List of awards and nominations received by Dev Anand

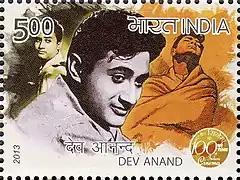

Dev Anand (born Dharamdev Pishorimal Anand; 26 September 1923 – 3 December 2011) was an Indian actor, writer, director and producer known for his work in Hindi cinema. Anand is considered as one of the greatest and most successful actors in the history of Indian cinema. Through a career that spanned over six decades, he worked in more than 100 films. Anand is a recipient of four Filmfare Awards, including two for Best Actor. The Government of India honoured him with Padma Bhushan, Indian third highest civilian honour in 2001 and with Dadasaheb Phalke Award in 2002. In 1946, Anand debuted with a lead role in Prabhat Films' "Hum Ek Hain", a film about Hindu-Muslim unity. In later years, he starred in top-grossing films such as "Jaal" (1952), "Taxi Driver" (1954), "Insaniyat" (1955), "Munimji" (1955), "C.I.D." (1956), "Paying Guest" (1957), "Kala Pani" (1958) and "Kala Bazar" (1960). Anand acquired a romantic image with films such as "Manzil" (1960), "Jab Pyar Kisi Se Hota Hai" (1961), "Hum Dono" (1961), "Asli-Naqli" (1962) and "Tere Ghar Ke Samne" (1963).